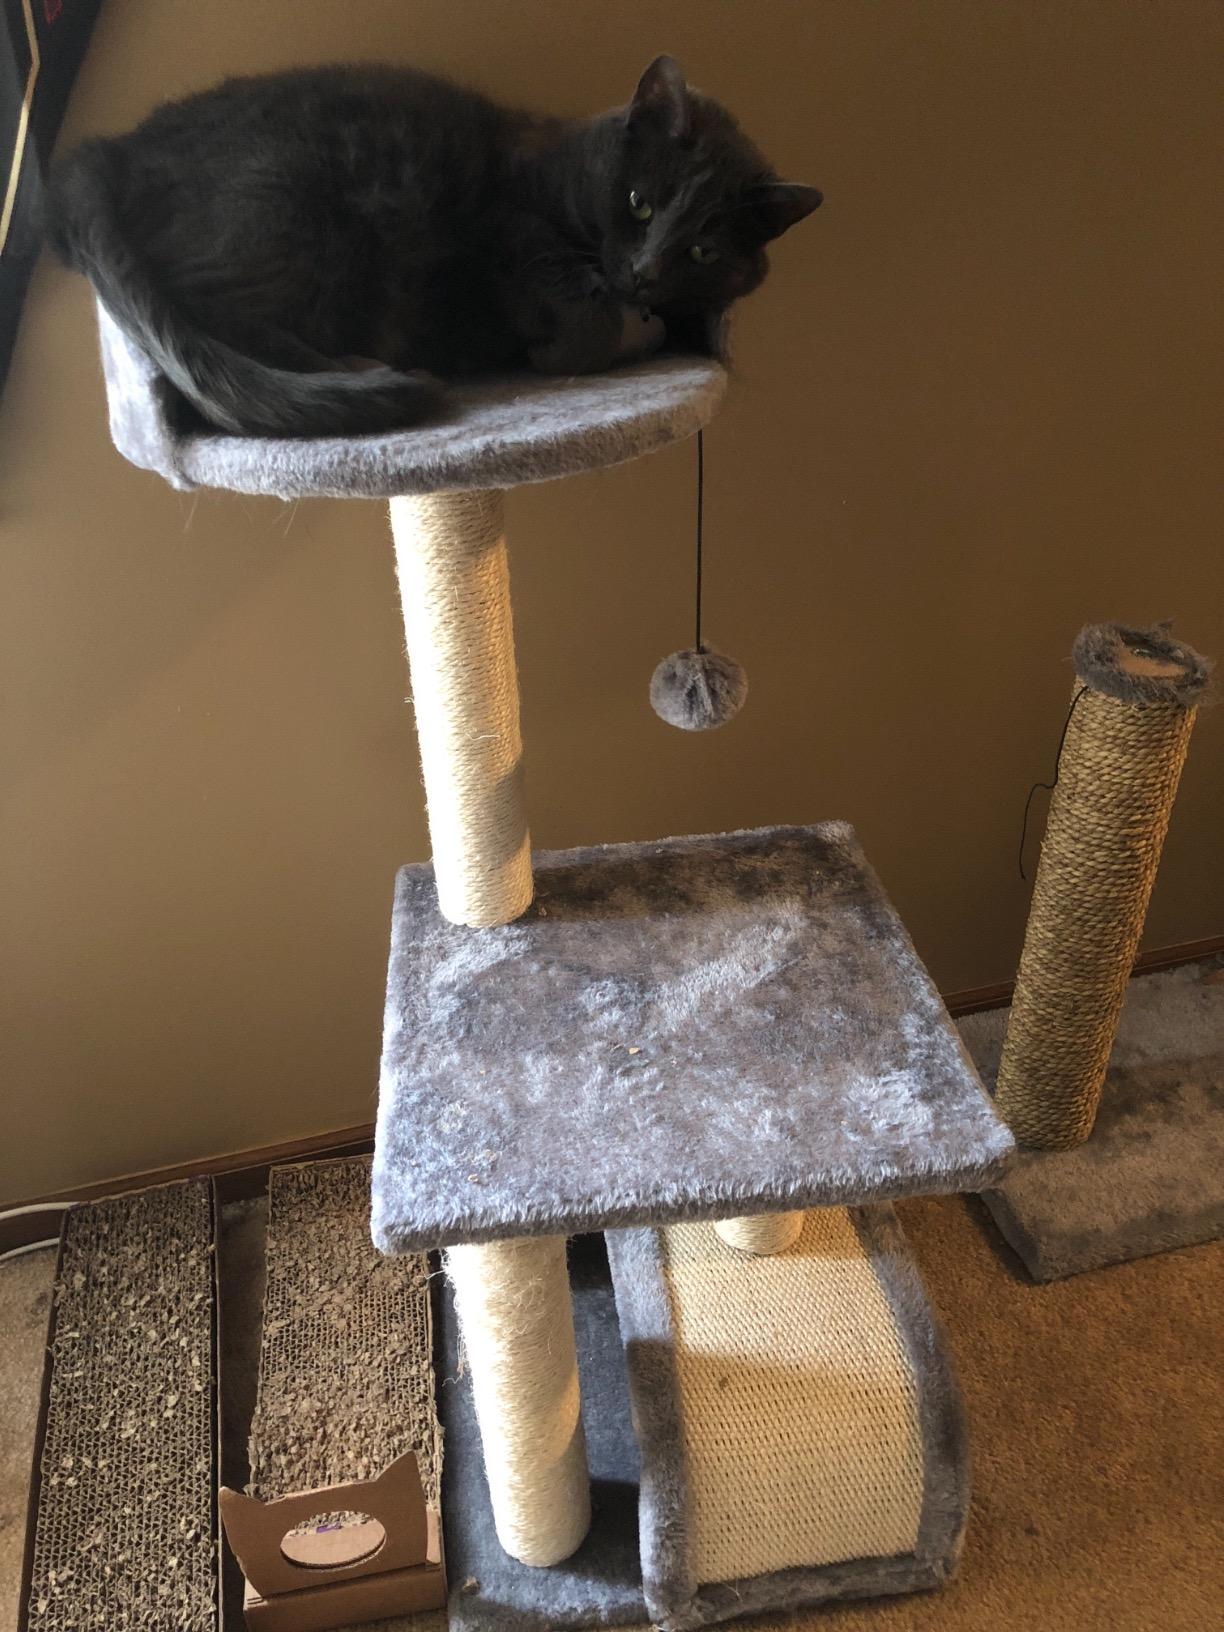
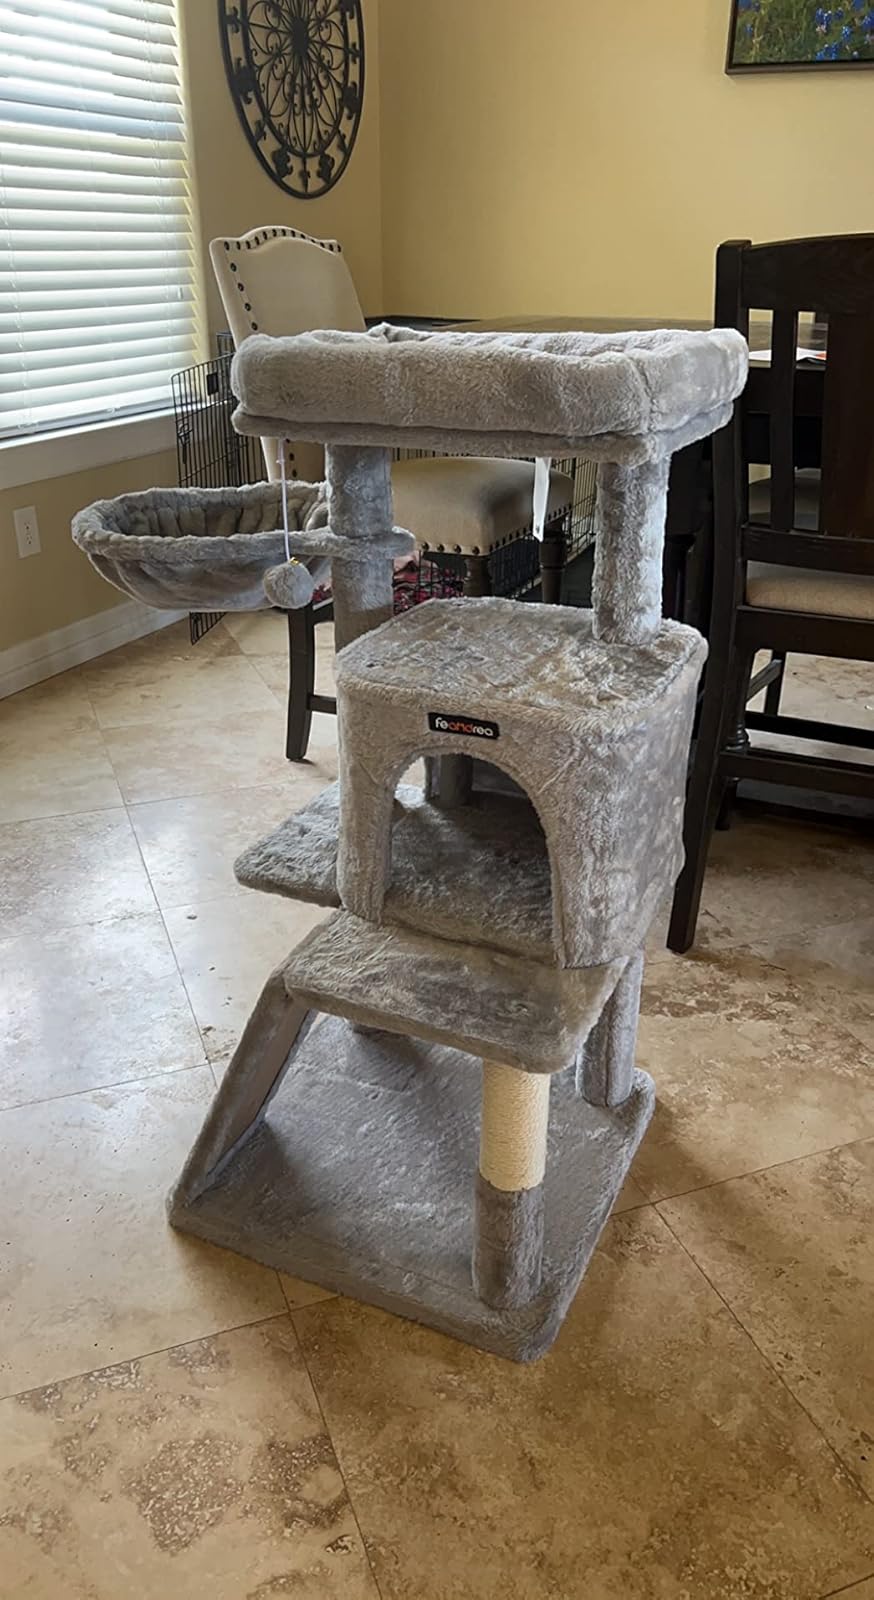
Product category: items_cat tree
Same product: no